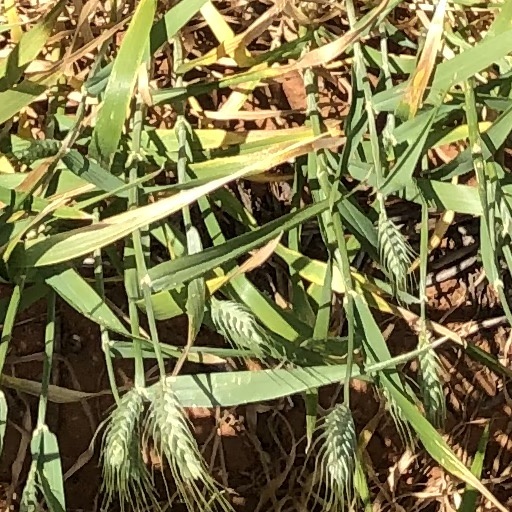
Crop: wheat